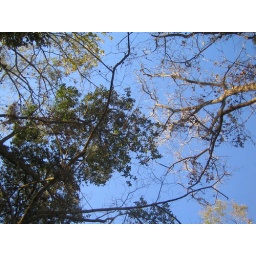
Blue sky directly over the backyard of my house (1/18/09)